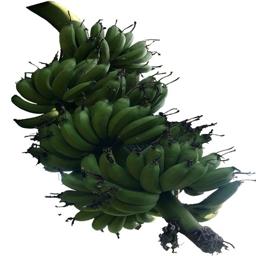
Label: MALBHOG FRUIT